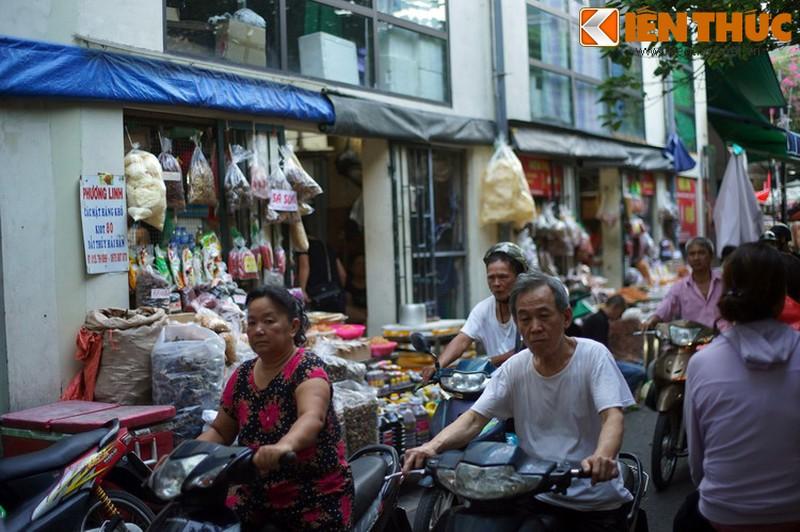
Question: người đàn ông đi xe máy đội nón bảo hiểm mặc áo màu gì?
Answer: áo màu trắng